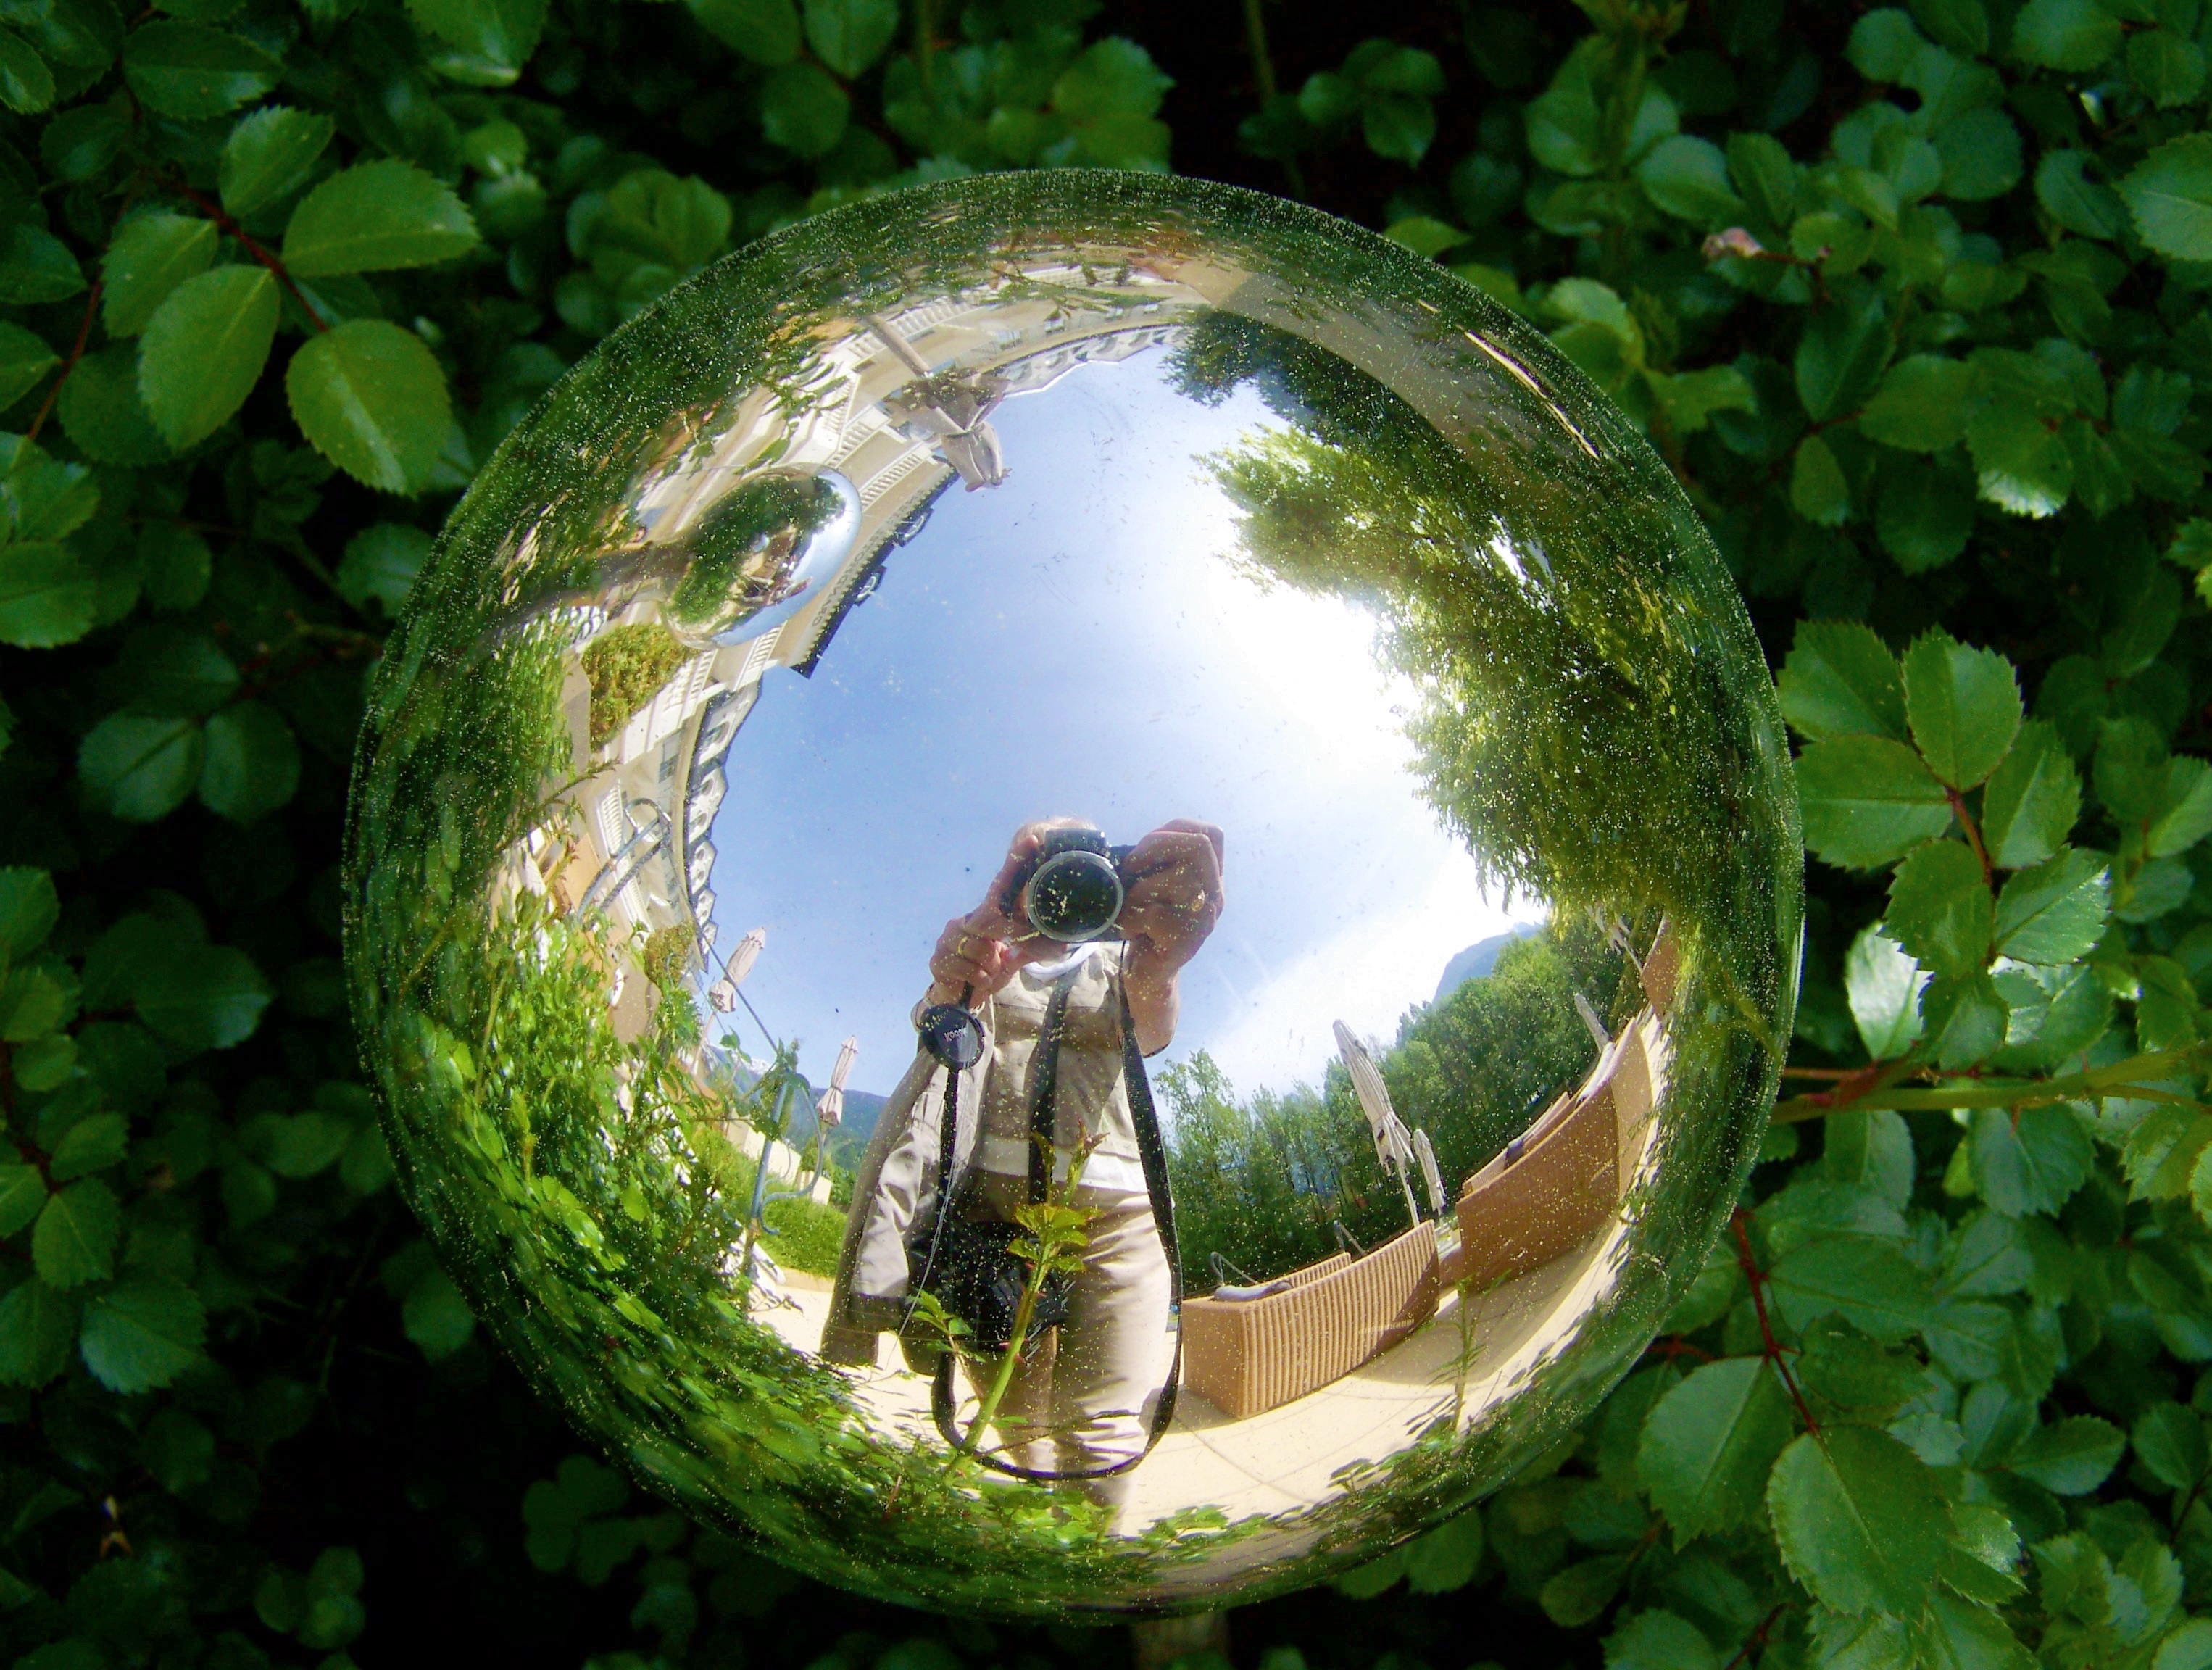
tree, nature, forest, branch, flower, green, reflection, jungle, botany, garden, christmas decoration, water feature, garden decor, glass orb